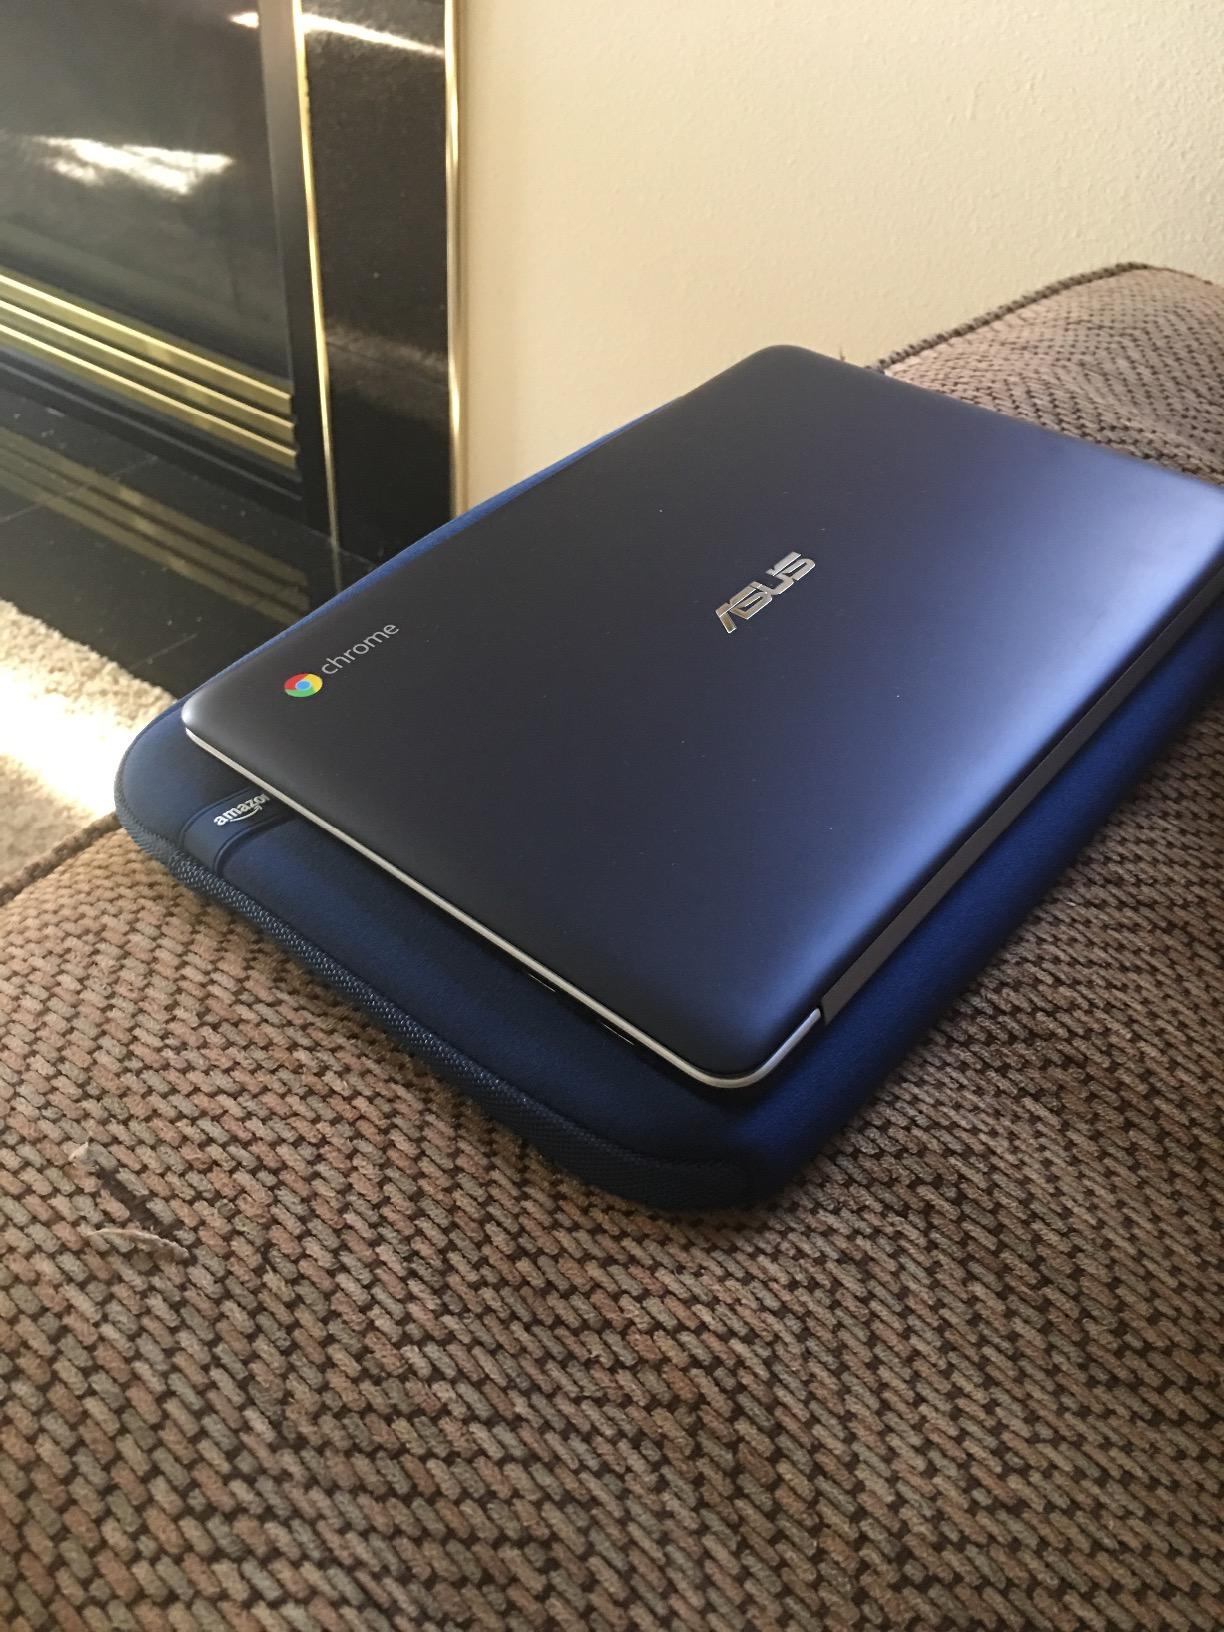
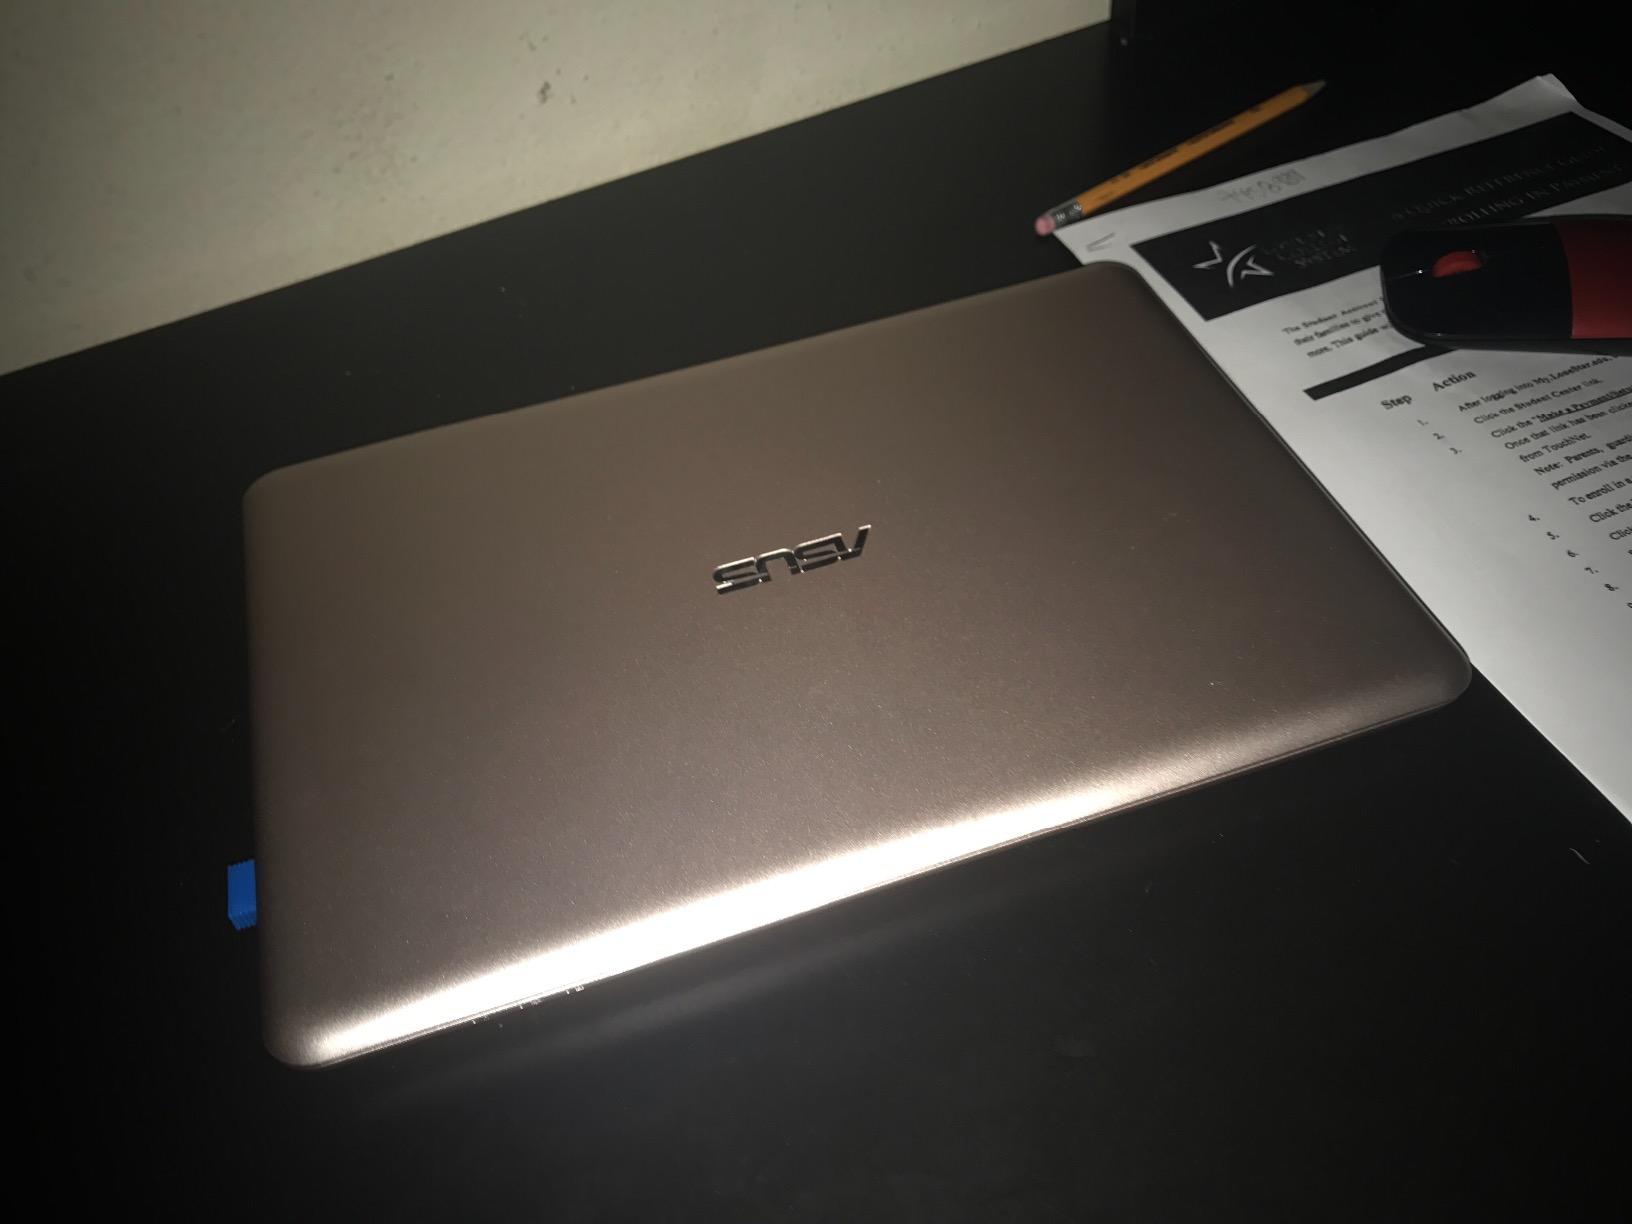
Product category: laptop
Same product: no